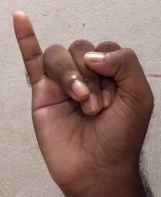
ASL sign: I